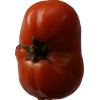
Label: tomato